Passaic River

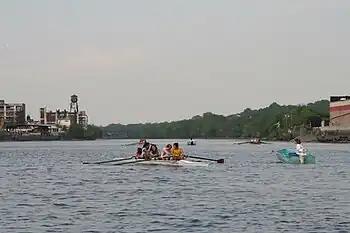
Oarswomen from Nutley High School and their coach working out in the Passaic River at Newark

Commercial transport on the Lower Passaic hasn't entirely died. On December 3, 2008, a barge was loaded with biodiesel at the former W.A.S. Terminals in Newark, now Passaic River Terminals. Innovation Fuels LLC, one of the terminal's tenants, has plans to continue to sell two barge loads a month of biodiesel to customers in Europe. This is the first commercial barge in the river in over 15 years. Although they experienced some delays with the County drawbridges that have been neglected for years and had some problems with shoaling due to the lack of maintenance dredging, they remain undeterred and the Passaic River represents the cheapest and most efficient method to ship their cargo to its customers.